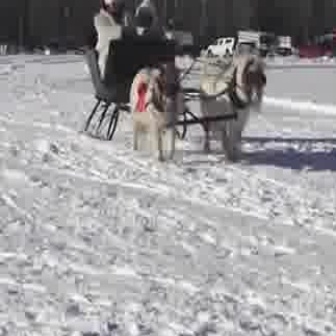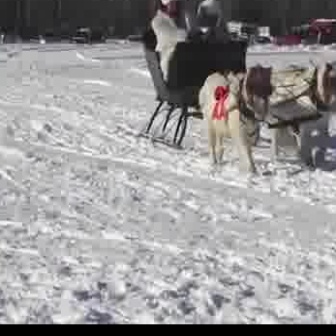
  Please identify the target specified by the bounding box [78,31,185,139] in the first image and locate it in the second image. Return the coordinates in [x_min,y_min,x_max,y_max] format.
Answer: [139,28,259,148]